Genealogy of Jesus

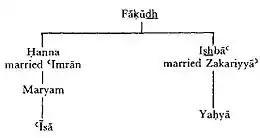
Jesus' lineage in Islam, going back to his great-grandfather

In the Old Testament, Zerubbabel was a hero who led the Jews back from Babylon about 520 BC, governed Judah, and rebuilt the temple. Several times he is called a son of Shealtiel. He appears once in the genealogies in the "Book of Chronicles", where his descendants are traced for several generations, but the passage has a number of difficulties. While the Septuagint text here gives his father as Shealtiel, the Masoretic text instead substitutes Shealtiel's brother Pedaiah—both sons of King Jeconiah, according to the passage. Some, accepting the Masoretic reading, suppose that Pedaiah begot a son for Shealtiel through a levirate marriage, but most scholars now accept the Septuagint reading as original, in agreement with Matthew and all other accounts.